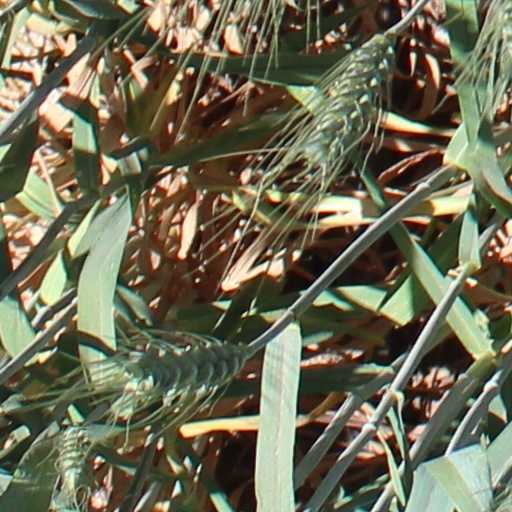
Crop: wheat